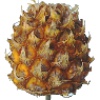
Label: Pineapple Mini 1